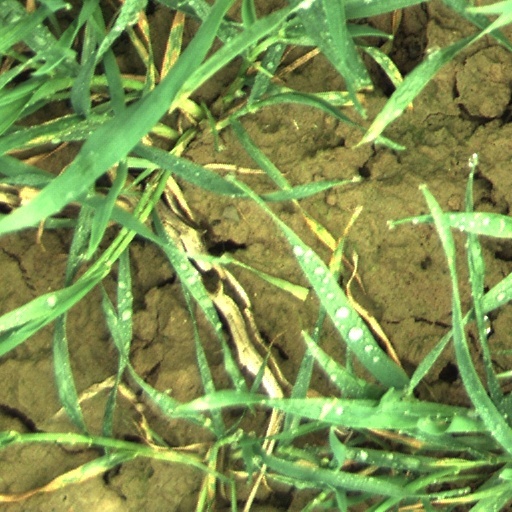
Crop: wheat